Norman boat

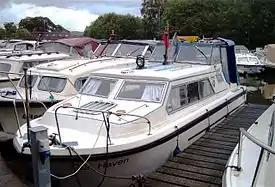
Our Haven2

Norman boats are small fiberglass cabin cruisers built in the 1960s, 1970s, and 1980s, by Norman Cruisers Limited of Shaw and Crompton in Greater Manchester, England.